GK Wien–Southeast

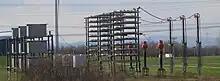
The former harmonic filter circuit on display

This facility was built by Siemens and had a maximum transfer power of 600 MW with an operation voltage of 142 kV. In great extent, it was identical with the HVDC back-to-back station in Etzenricht, which was used for coupling the power grids of Bavaria and Czech and built at the same time. As in this installation, the inverters used 864 thyristors. However, at GK Vienna-Southeast were not used as in the HVDC back-to-back station in Etzenricht six single-phase transformers, but four three-phase transformers.